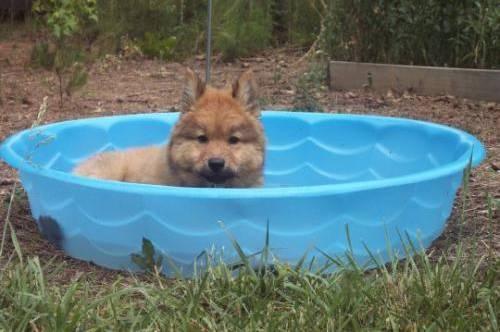
dog